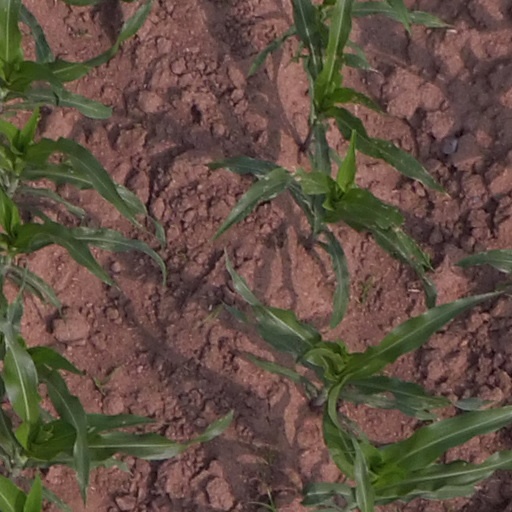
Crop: maize; corn